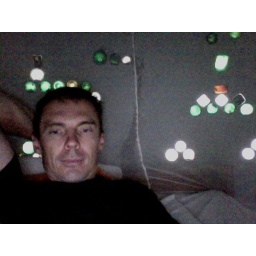
morning in the bottle house